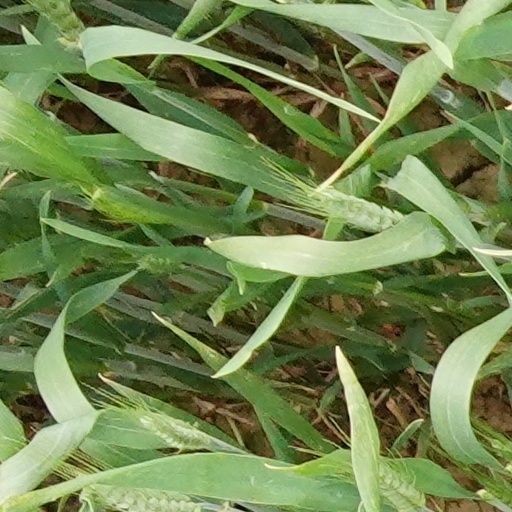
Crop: wheat